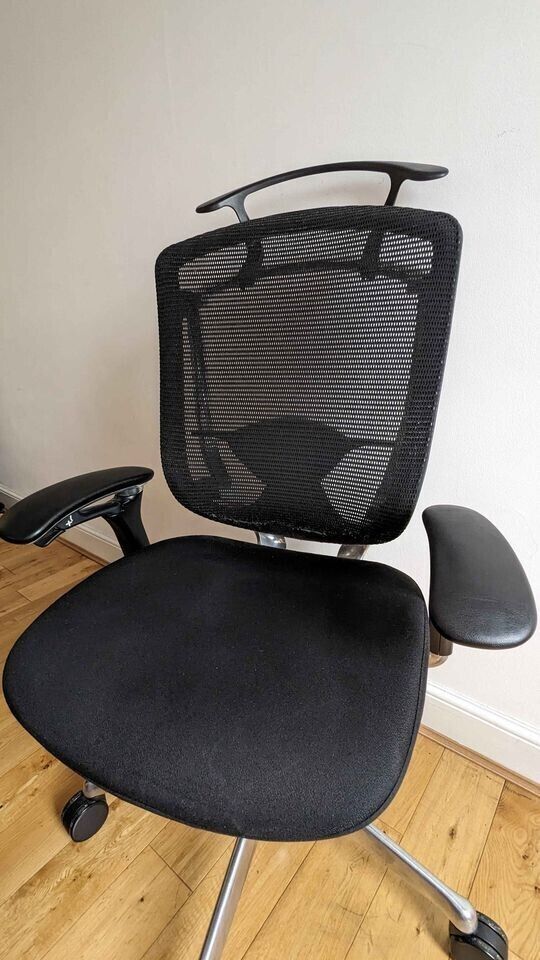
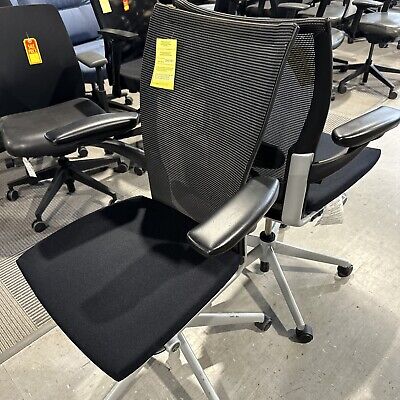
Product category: items_chair
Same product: no